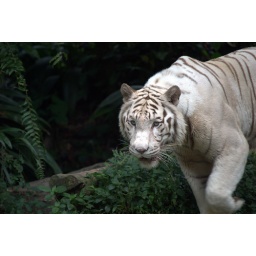
White tiger walking in Singapore Zoo